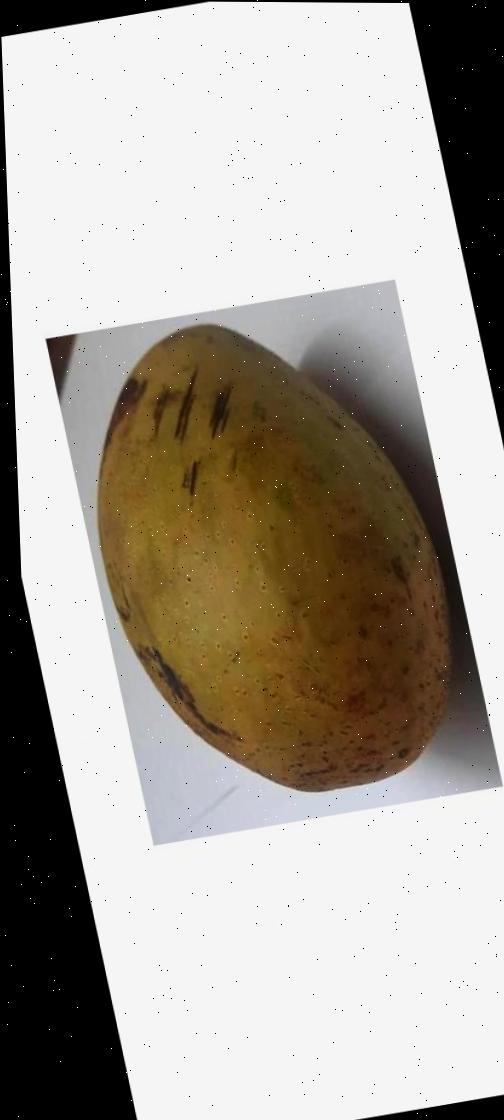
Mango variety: Ashshina Classic